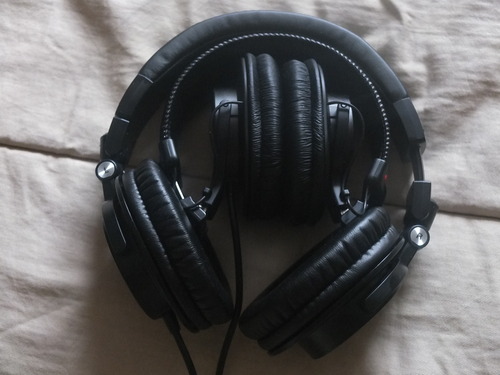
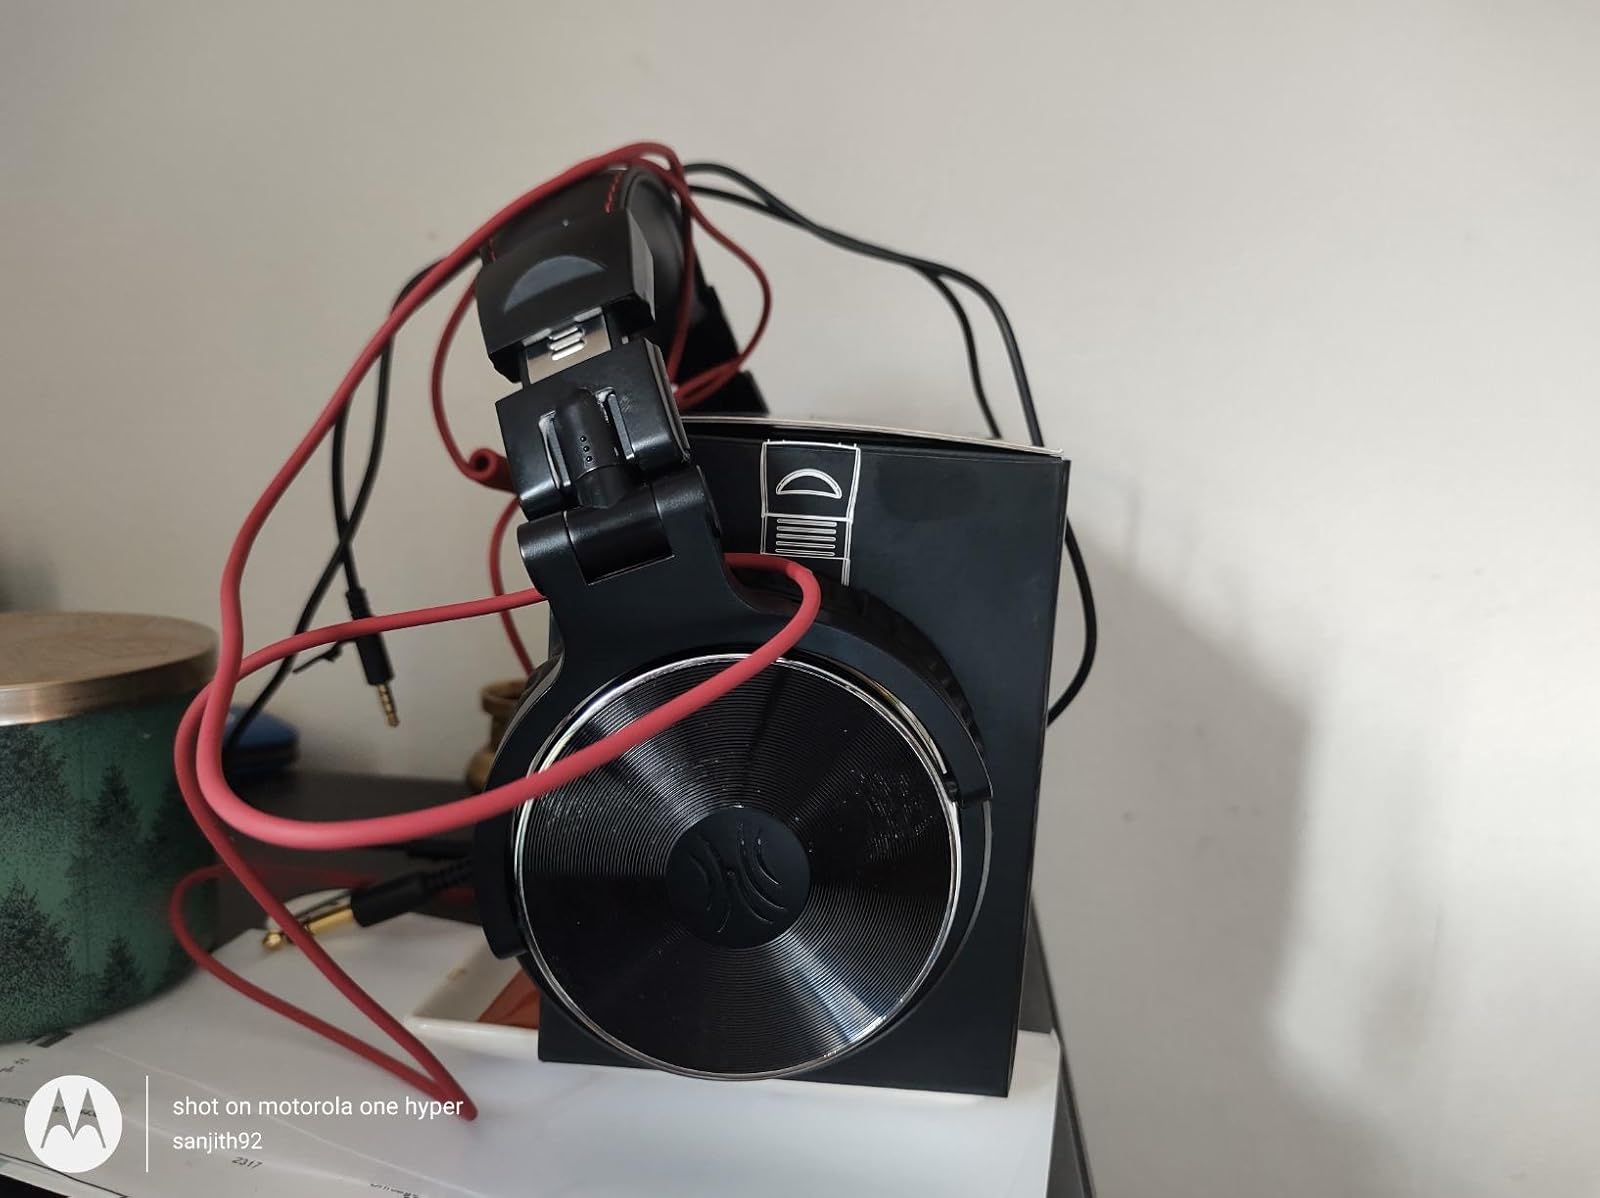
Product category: headphones
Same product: no